Cantal

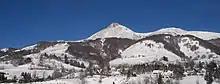
Puy Griou in the winter season

Generally, the weather is mild and dry in the alluvial plain between Murat and Saint-Flour and around Aurillac, while summer storms and winters can be long and severe in the northern and central areas. The west—nearer precipitation coming in from the Atlantic—is well watered. There is abundant snowfall which can remain up to six months on the mountaintops. Winter temperatures can fall to below , whereas in summer is often reached. The southern part of the department, on its borders with Aveyron and Lot, is the hottest region. Aurillac averaged 2080 hours of sunlight per year over the period from 1991 to 2000. Fog is rare and disappears quickly. Wind is usually not very strong, but the lightning flashes in this department are among the most spectacular in France.